Tim Müller

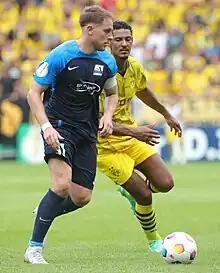
Müller with Sébastien Haller (2023)

Tim Müller (born 4 August 1996) is a German-Austrian footballer who plays as a midfielder for TSV Schott Mainz.